Hiiumaa

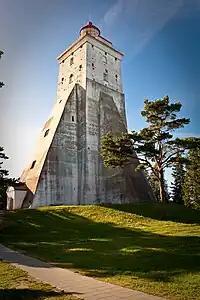
Kõpu Lighthouse in Kõpu, Hiiumaa is one of the island's landmarks.

The island was part of Sweden (Swedish Estonia) from 1563 to 1721, after which it passed to the Russian Empire as part of the Governorate of Estonia, though Dagö's Swedish population kept most of their privileges. Most of the island's previously numerous Swedish-speaking population emigrated or were "Estonianised" during the period of Imperial Russian rule, although a minority remained until the 20th century. Estonian Swedes are also known as "aibofolke" ("the island people" in the local Swedish) or "rannarootslased" ("coastal Swedes" in Estonian). Administratively the island of Hiiumaa belonged to Lääne County.